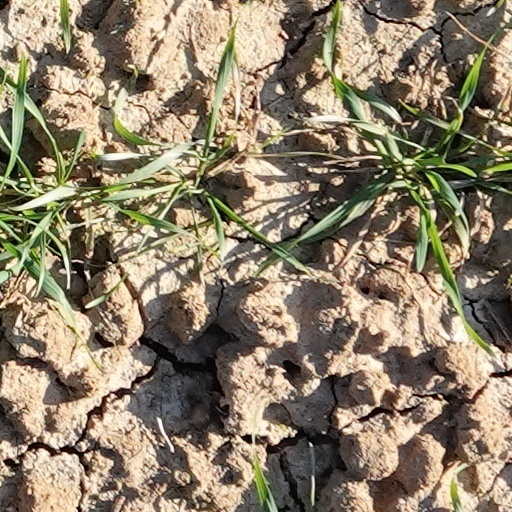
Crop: wheat